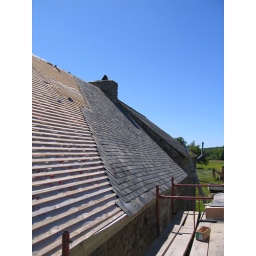
Somebody asked for blue sky in the comments yesterday, OK, its blue plus a bit of greenery for good measure.